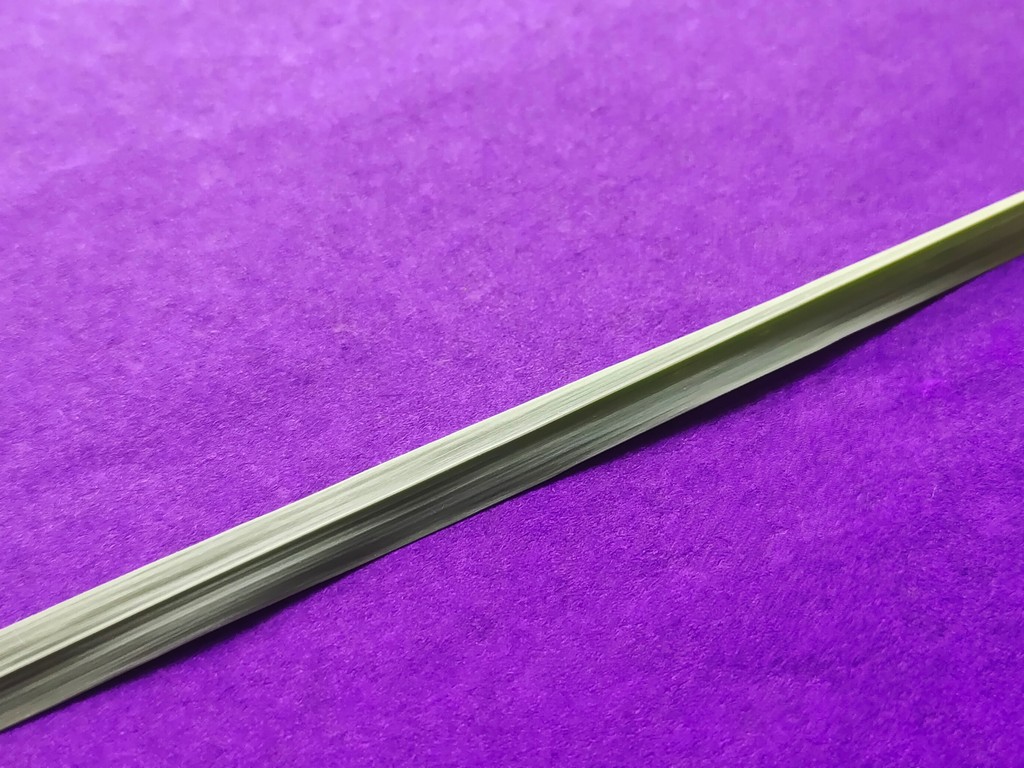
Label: Healthy